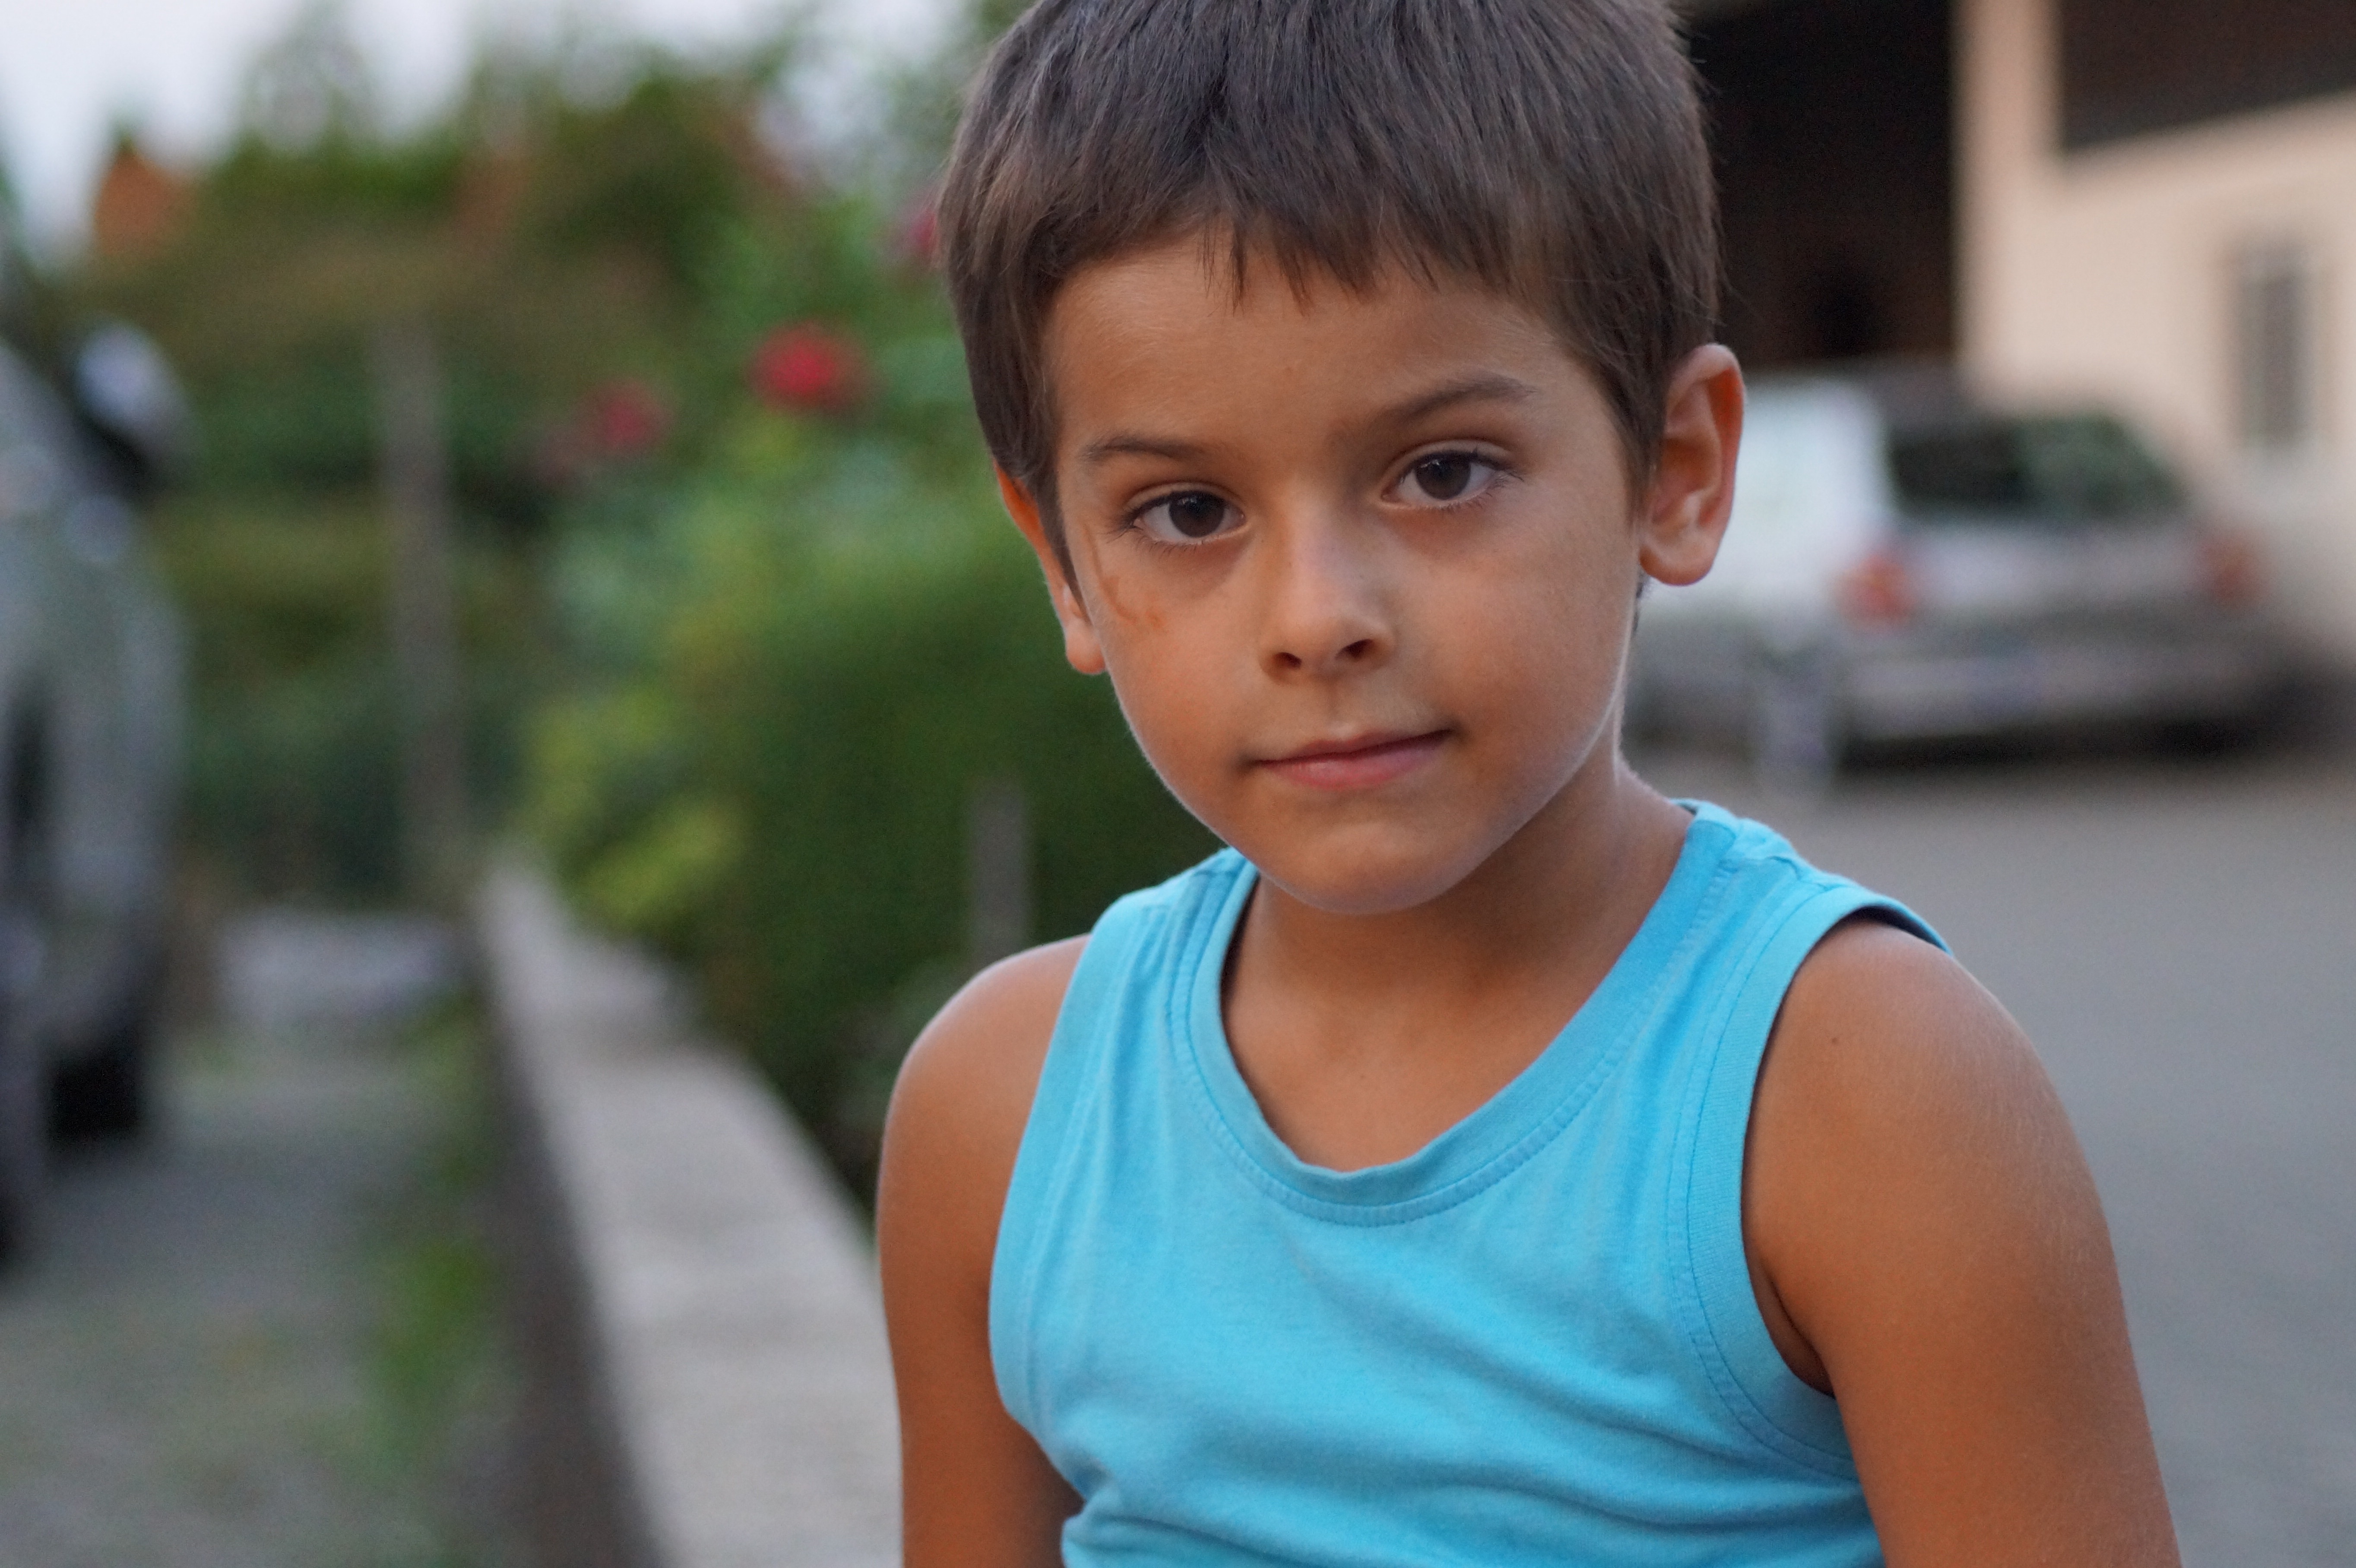
person, people, girl, boy, male, portrait, model, spring, peace, child, facial expression, childhood, hairstyle, smile, children, one, happy, happiness, infant, toddler, brother, portrait photography, advertising photo free, human positions